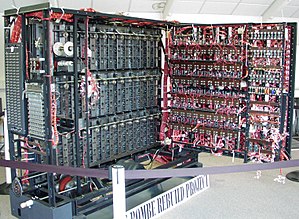
Bletchley Park / Efter krigen
Et projekt om at bygge en fungerende kopi af en "bombe" er ved at være færdigt.
Bletchley Park, også kaldet Station X er et gods, som ligger i byen Bletchley i Buckinghamshire. Siden 1967 har Bletchley været en del af Milton Keynes, England.